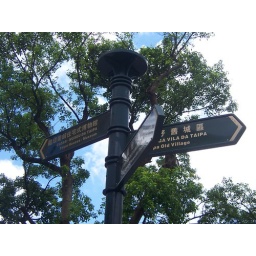
road sign by Taipa Museum.JPG